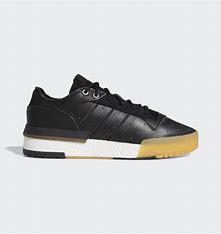
Brand: adidas
Model: Rivalry Rm Skate